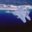
Label: airplane